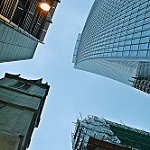
Scene: Outdoor